Sharpe's Tiger

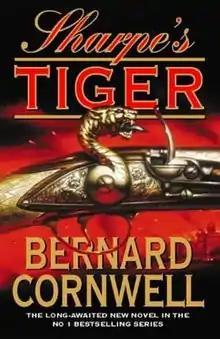
First edition cover

Sharpe's Tiger is the fifteenth (though first in chronological order) historical novel in the Richard Sharpe series by Bernard Cornwell and was first published in 1997. It acts as a prequel to the "original" Sharpe series, which begins in 1809, while Sharpe is a captain in the Peninsular War during the Talavera Campaign in Spain. In "Tiger", Sharpe is a private in the 33rd Regiment of Foot, serving in southern India during the Siege of Seringapatam in 1799.